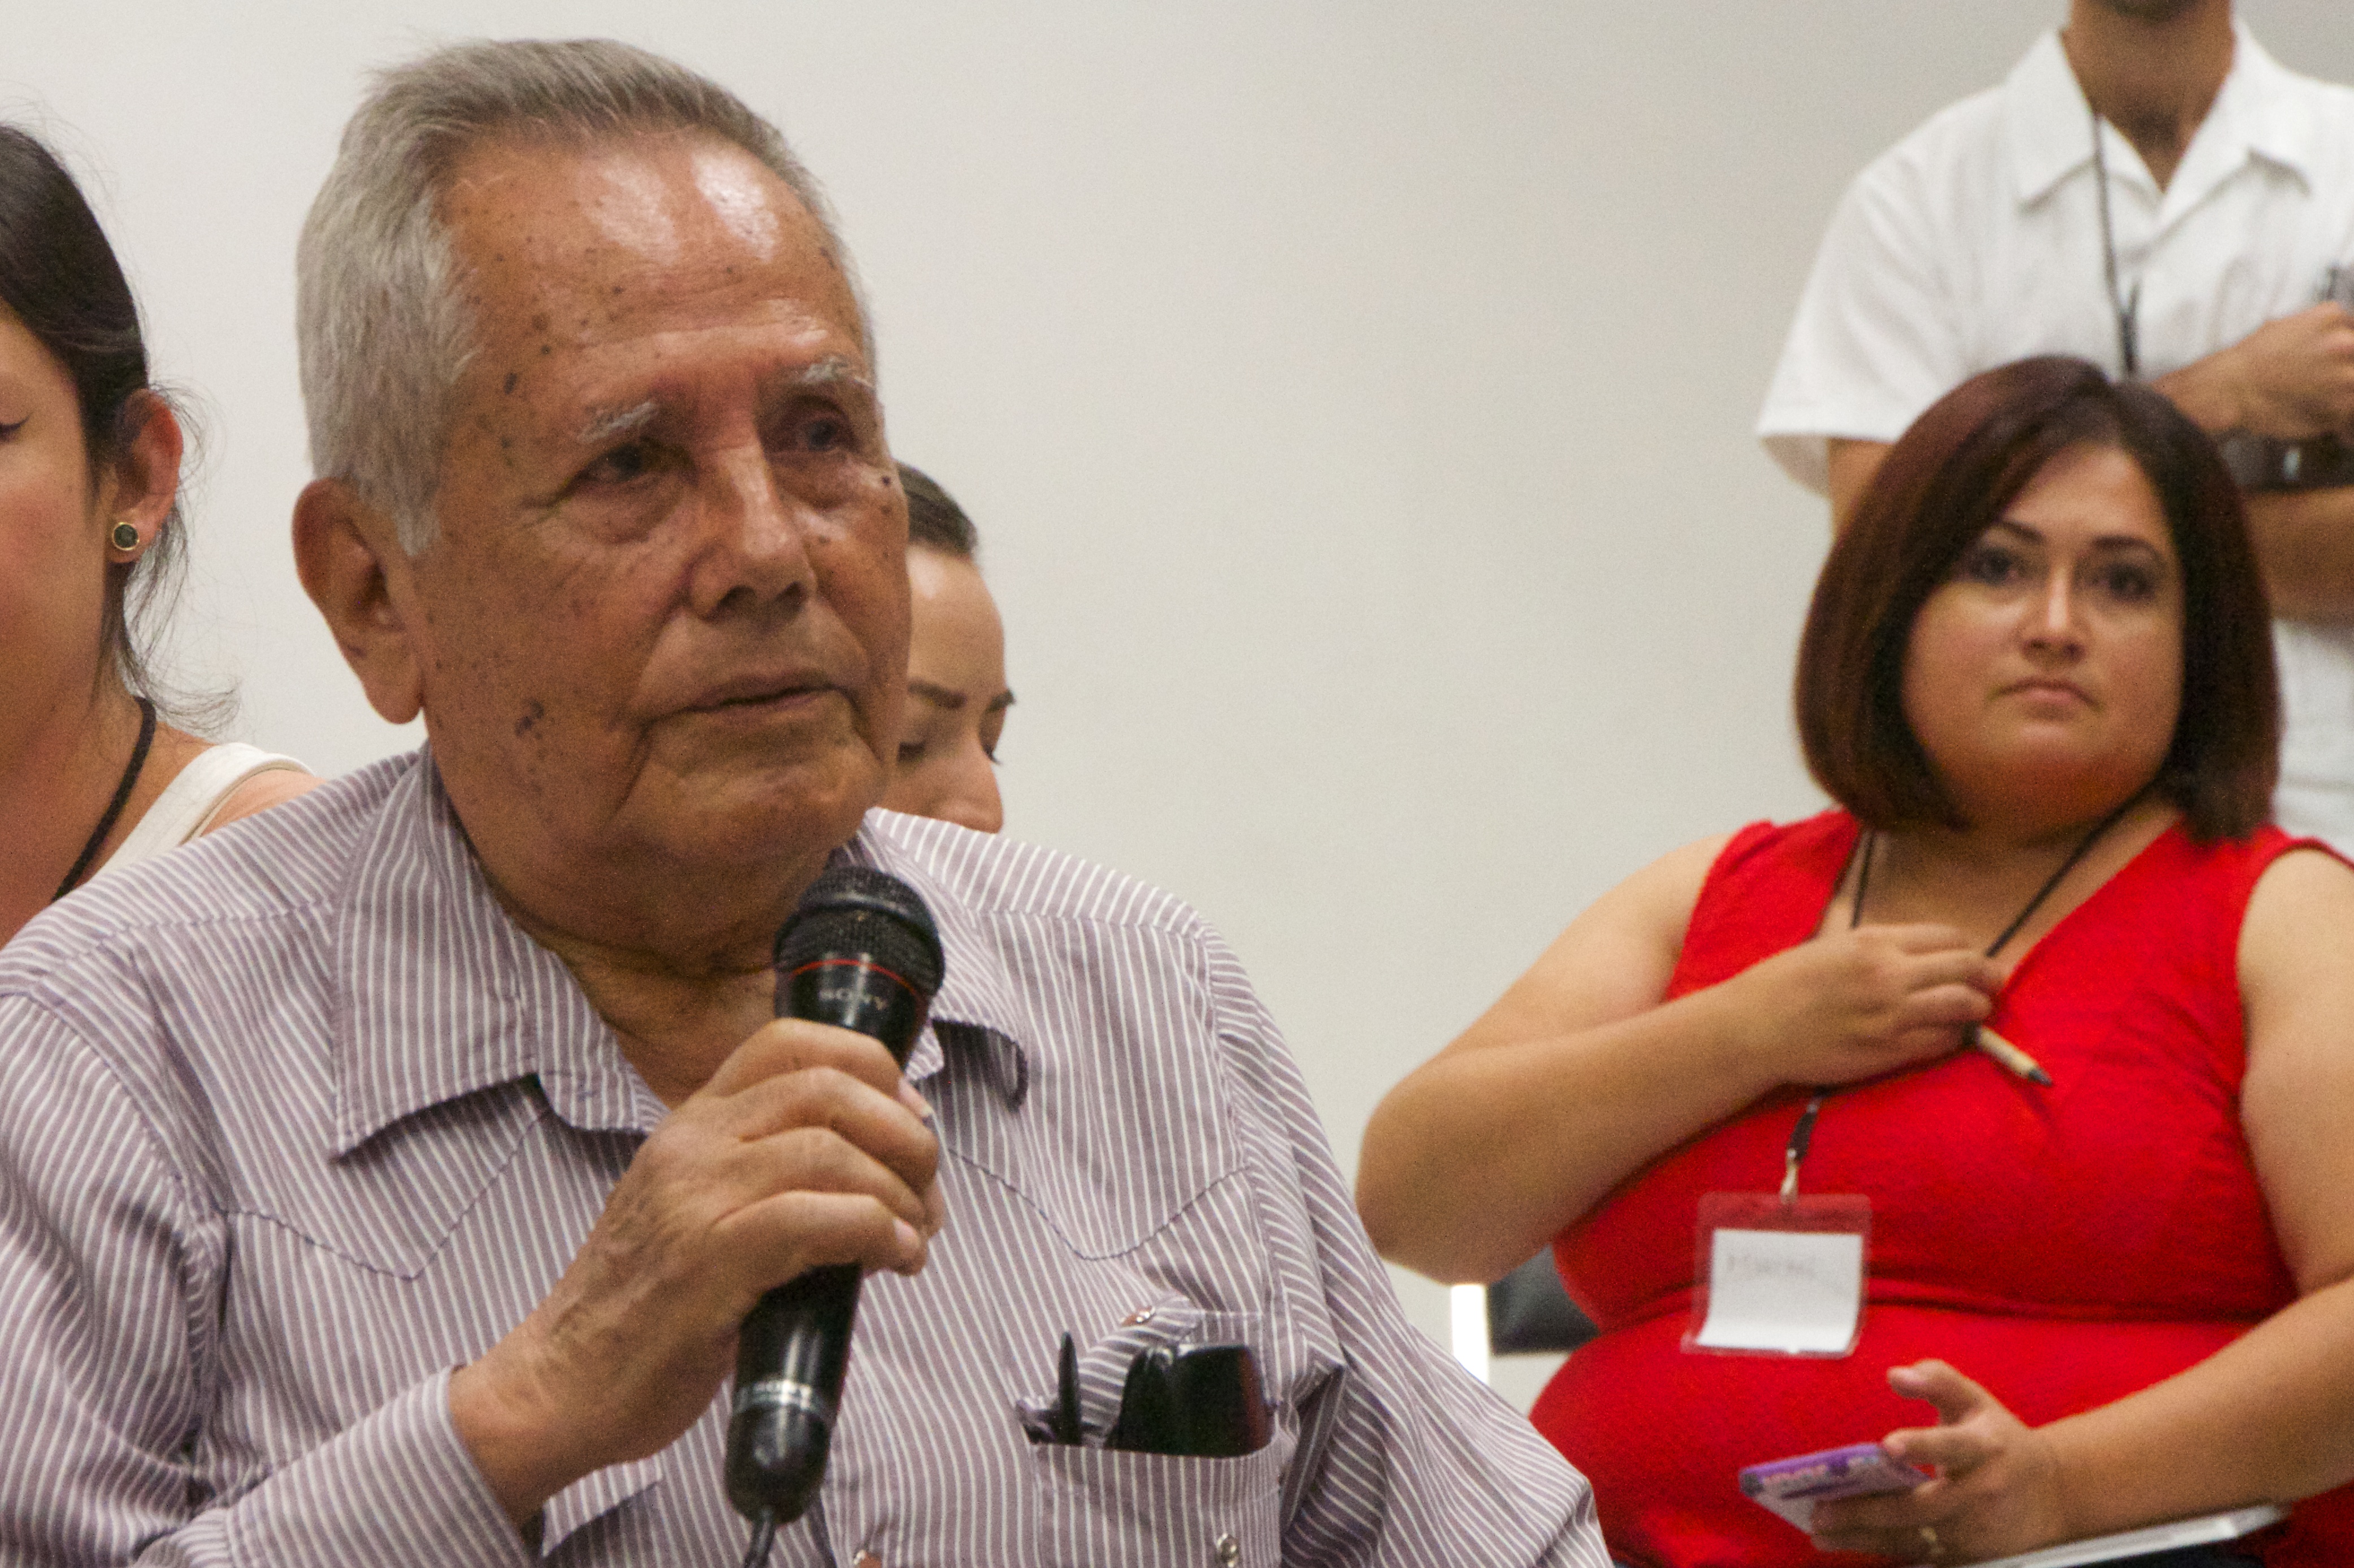
person, udgagora